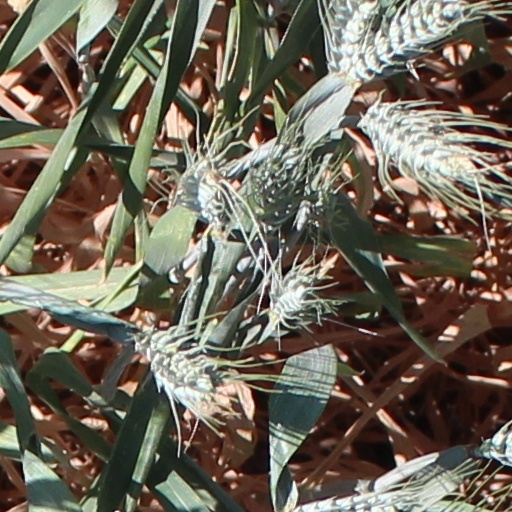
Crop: wheat